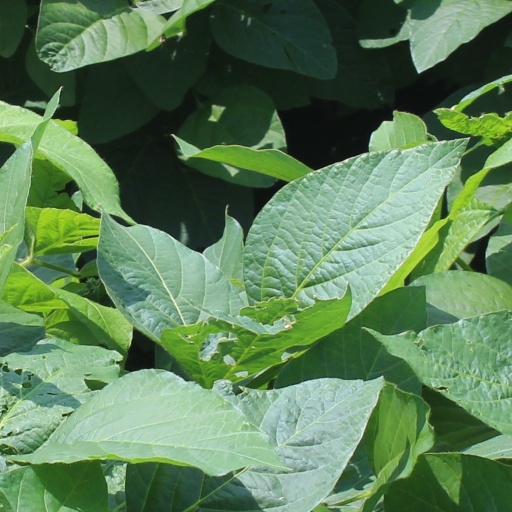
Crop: soybean